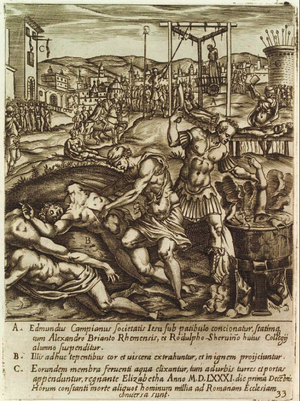
Tyburn est un ancien village du Middlesex, proche de l'actuel emplacement de Marble Arch à Londres ; il est surtout célèbre pour avoir été le principal lieu des exécutions capitales des criminels anglais, entre le XIIᵉ et la fin du XVIIIᵉ siècle.
Le Collège anglais ou Collège des Anglais est un collège dépendant de l'ancienne université de Reims, créé en 1578 pour accueillir les étudiants catholiques anglais victimes de persécutions et déplacés du collège anglais de Douai. Il connaît un rayonnement important à la fin du XVIᵉ siècle mais son activé diminue après 1593 en raison du retour de la plupart de ses membres à Douai.